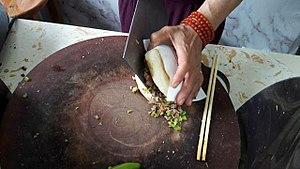
Preparation d'un roujiamo (肉夹馍), dans le xian de Fenghuang, dans la province de Hunan, en Chine.
Le rou jia mo également appelé, est une sorte de petit sandwich, constitué d'un petit pain rond, au milieu duquel on place de la viande, généralement mélangée à du poivron ou piment vert, typique de la cuisine du Shaanxi, dans le nord-ouest de la République populaire de Chine.